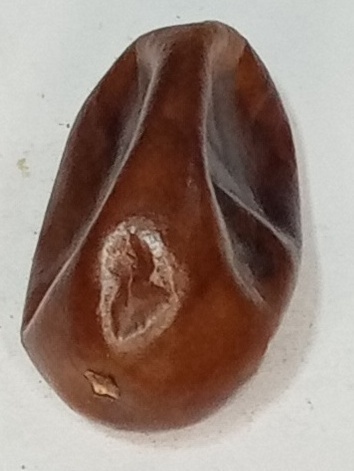
Variety: fasli-toto
Size: medium
Grade: grade-1